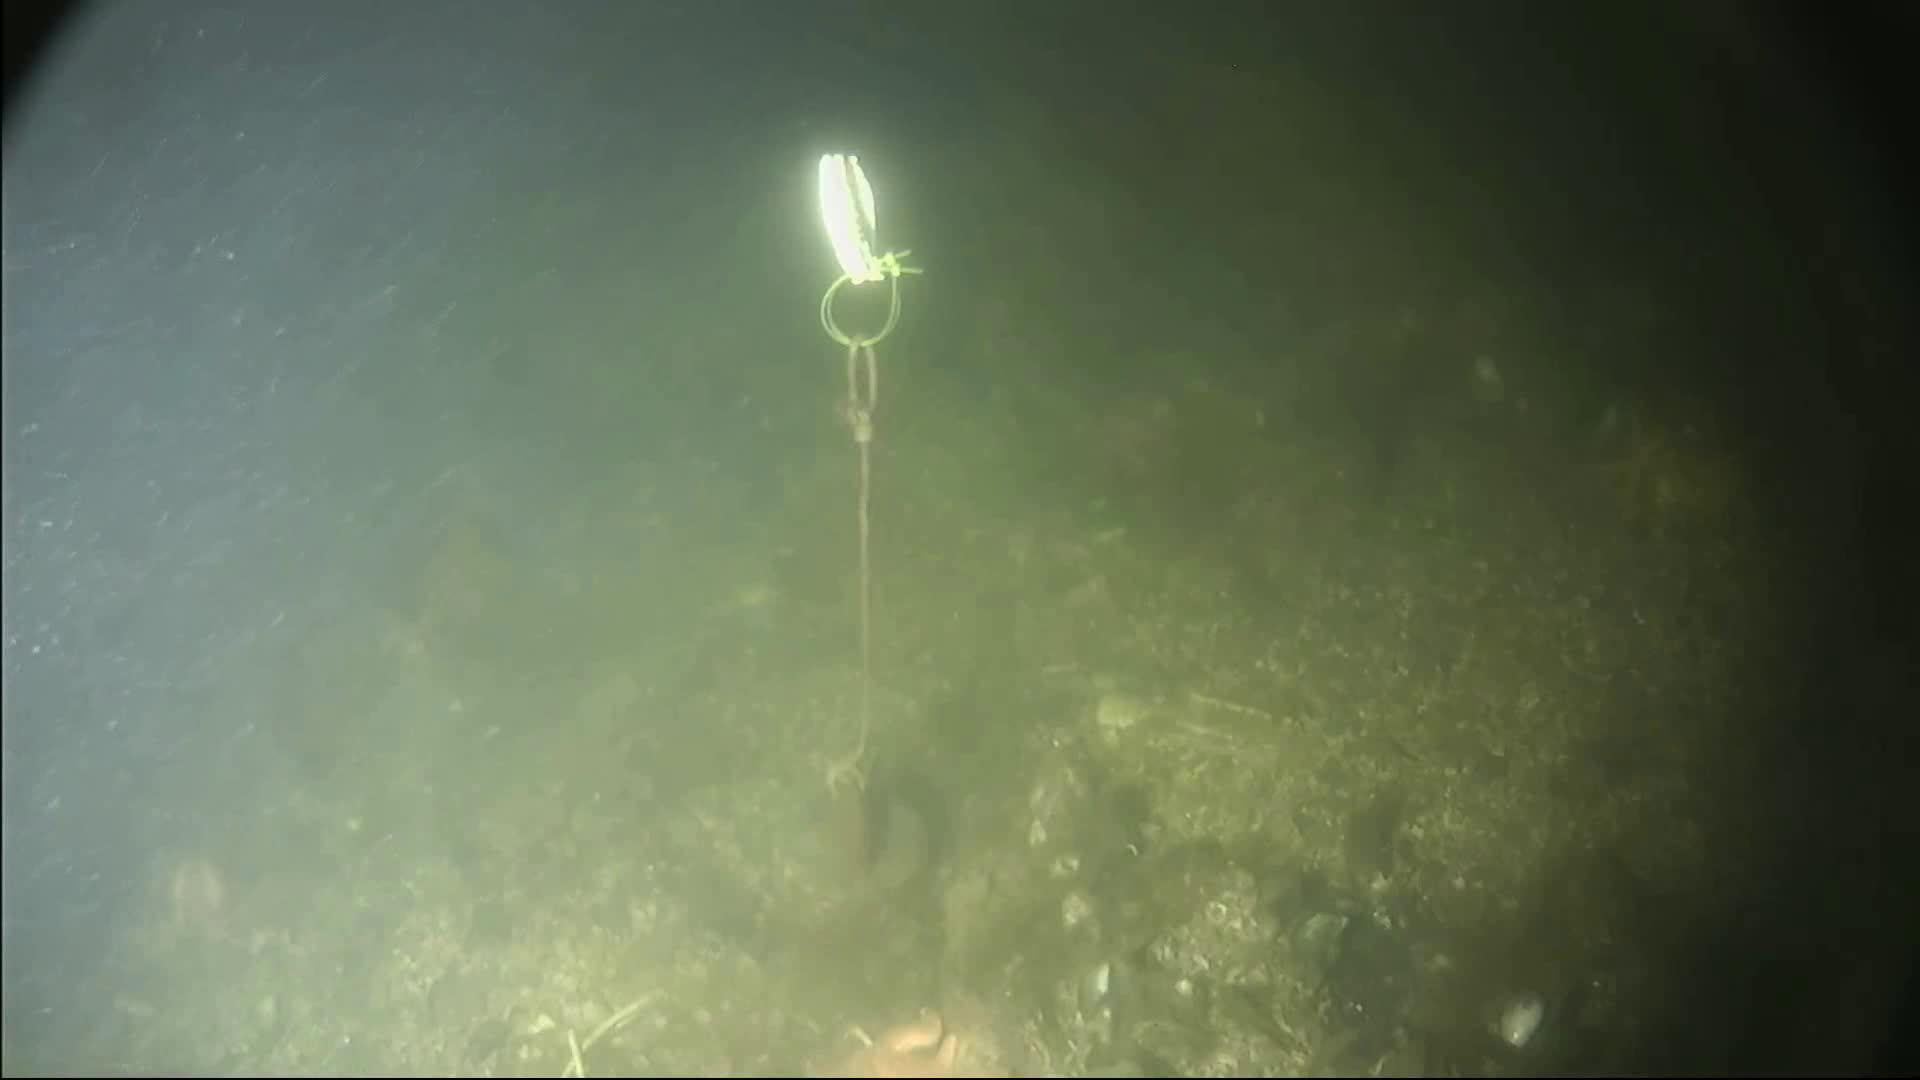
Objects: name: starfish